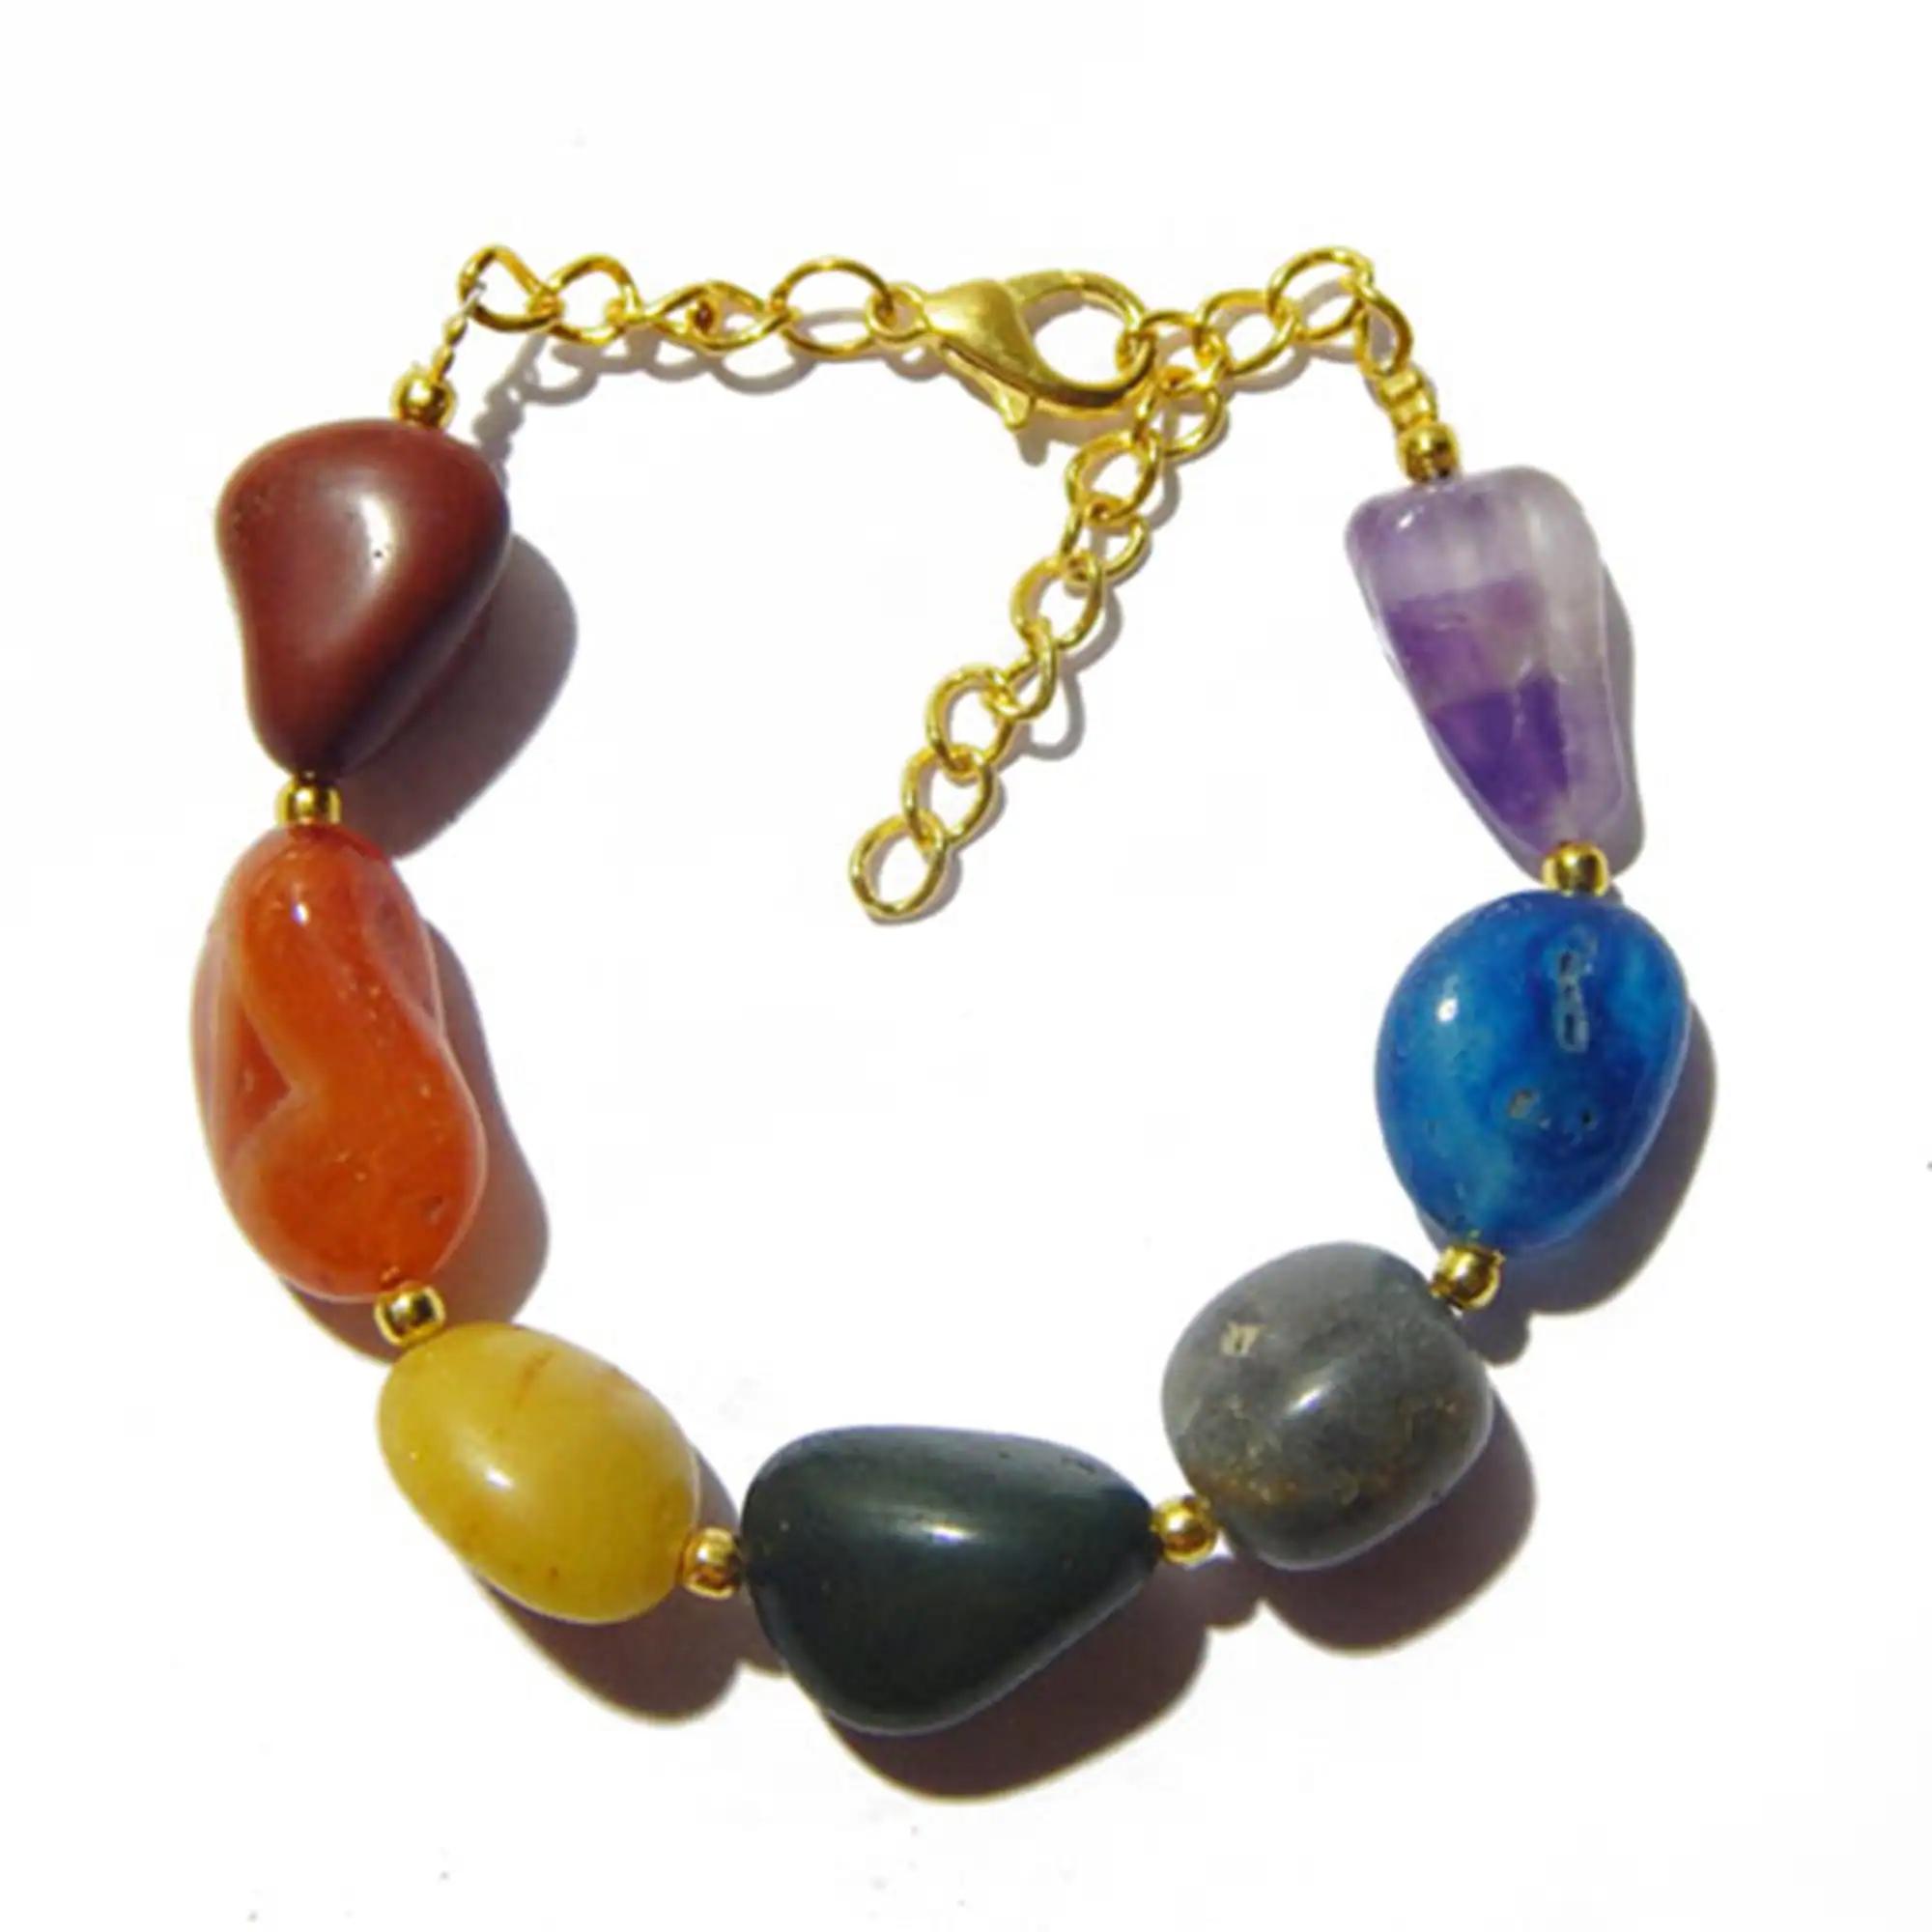
Gemstone 7 Color Tumble 7 Chakra Bracelet
Type: Bracelets
Brand: JAYA VISION ENTERPRISES
Price: Rs. 310
7 Color Gemstone Tumble Bracelet with Gold Polish Copper metal Findings.
Features: Handmade Gemstone Jewelry